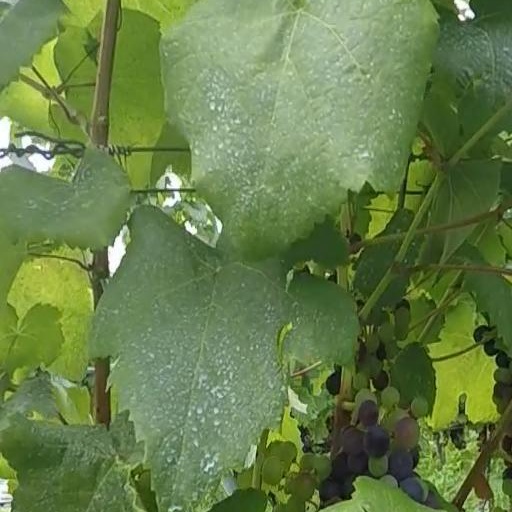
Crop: grape